Burgundian State

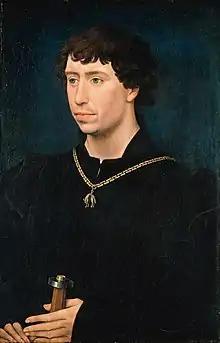
Portrait of Duke Charles the Bold by Rogier van der Weyden

After 1435, Philip the Good was no longer interested in the French affairs, and ruled his own territories as their sovereign.